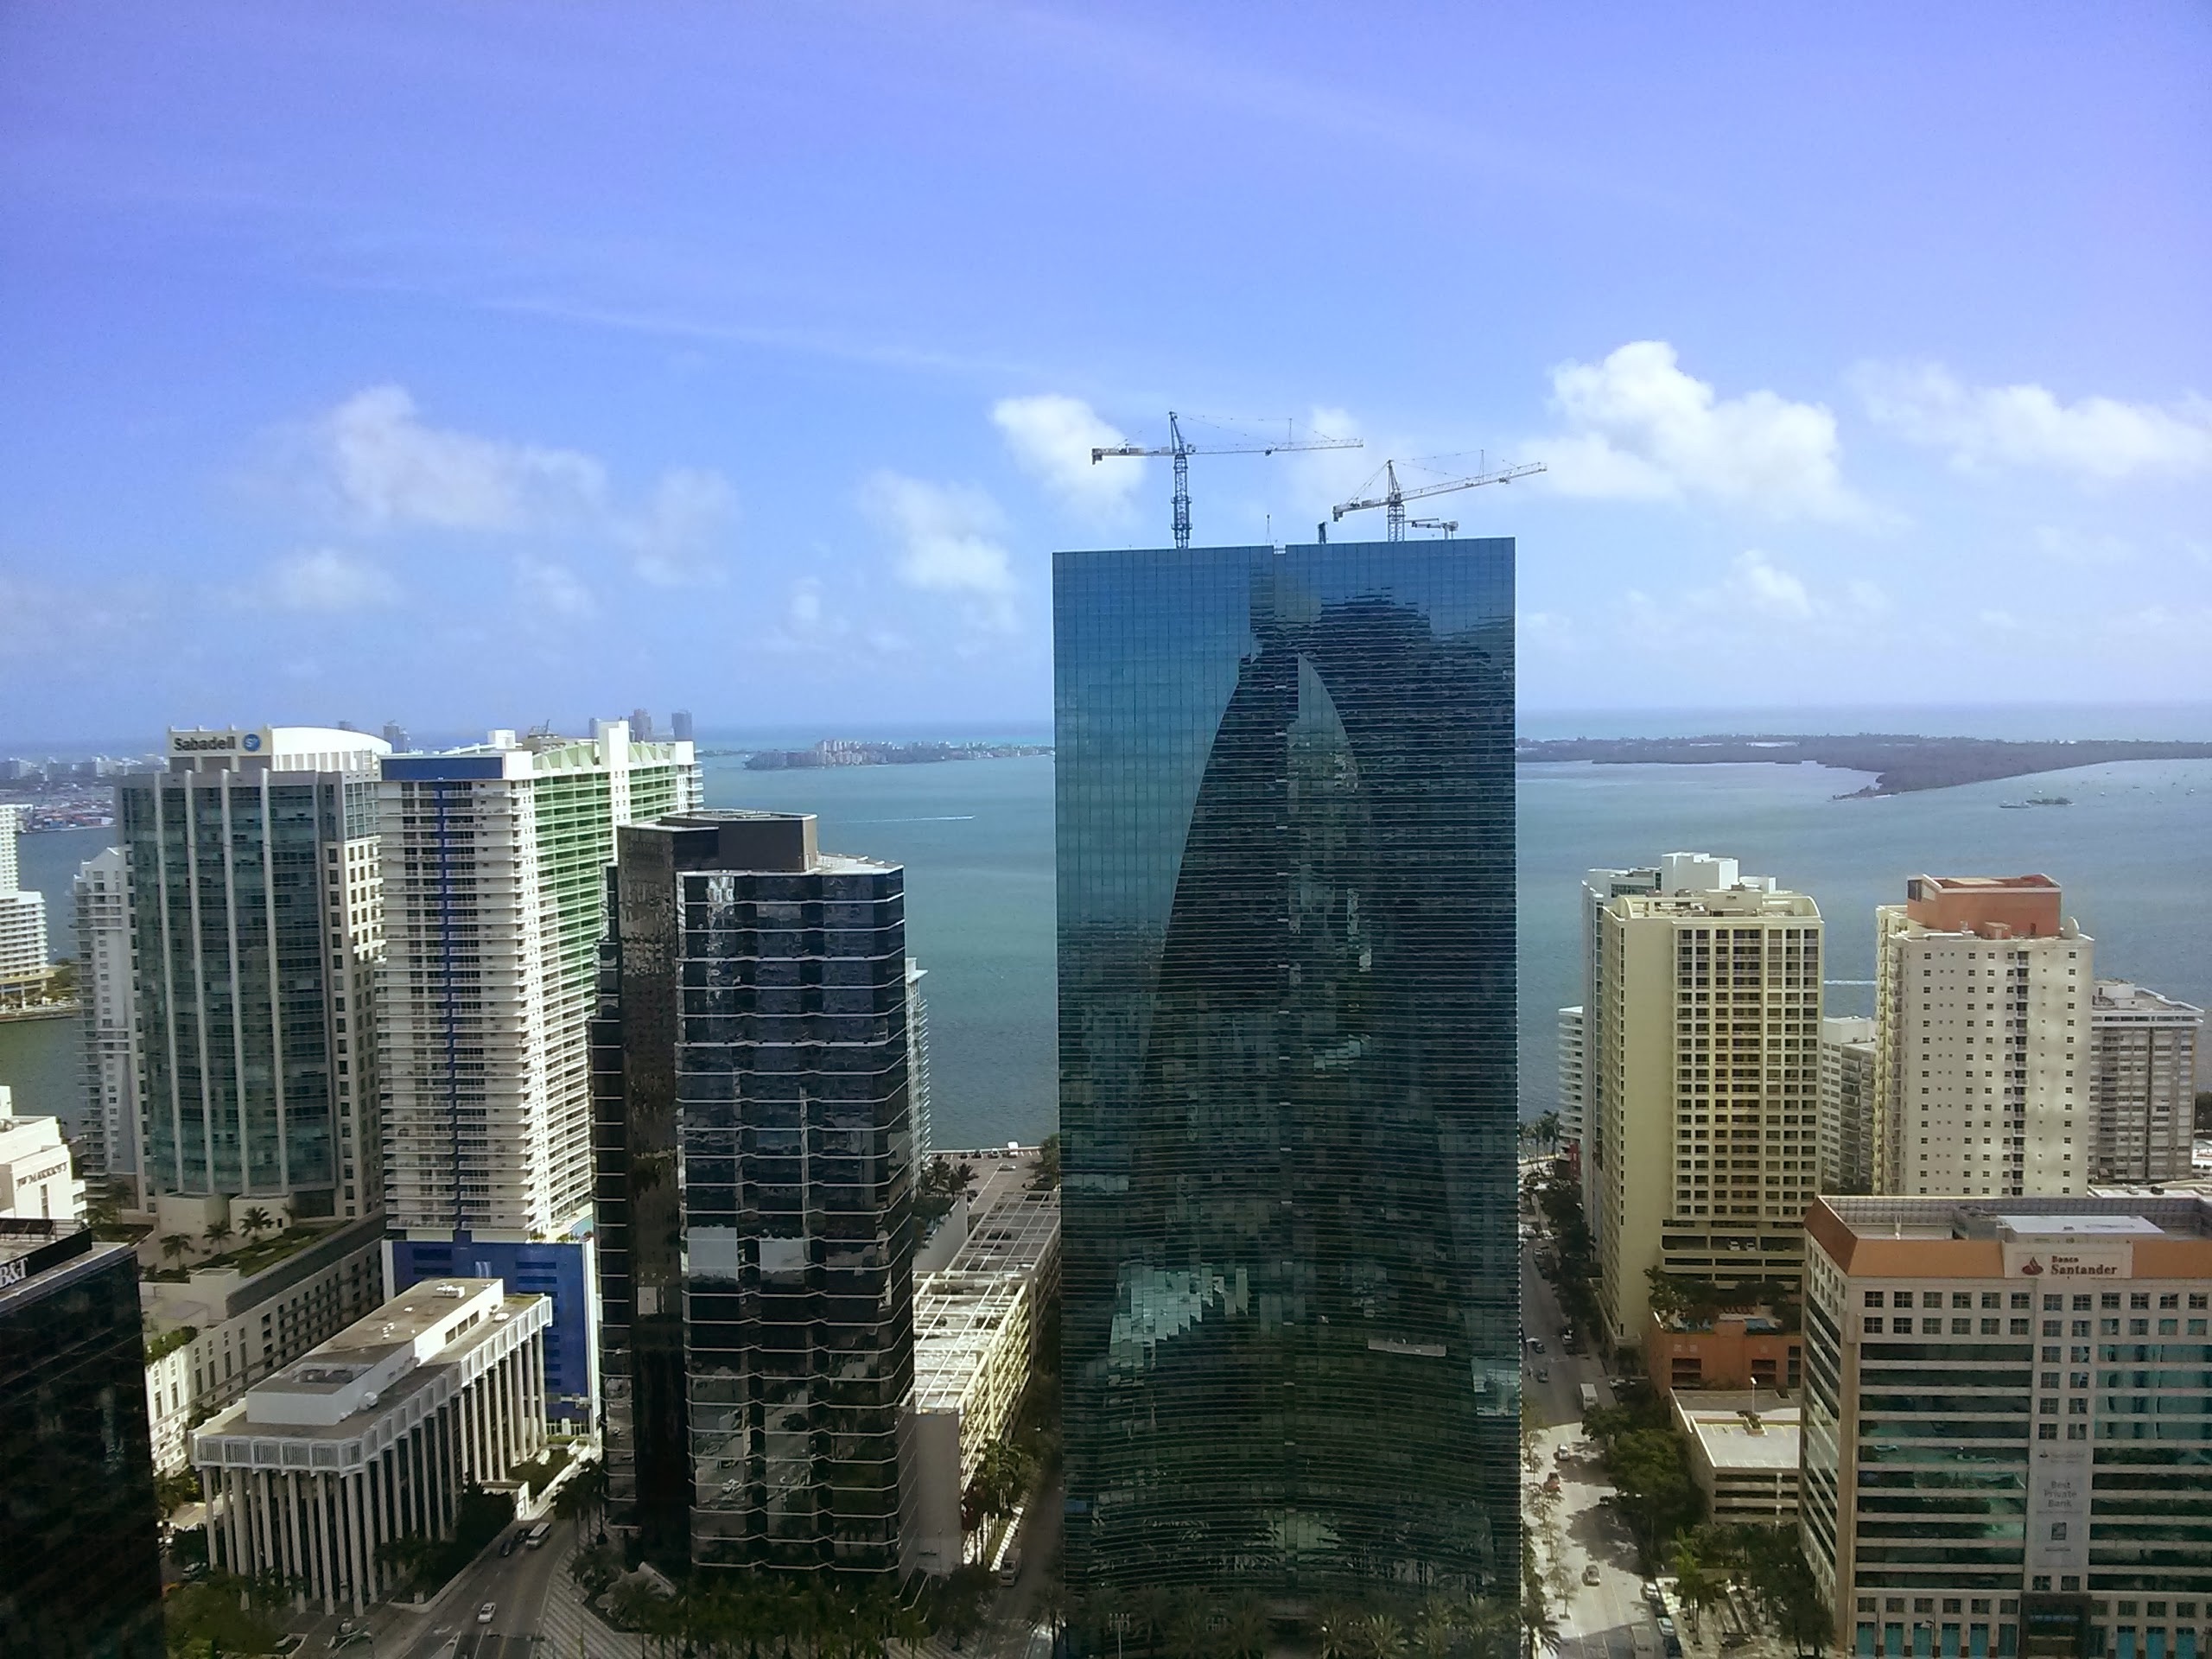
horizon, skyline, city, skyscraper, cityscape, downtown, tower, landmark, property, tower block, metropolis, condominium, urban area, residential area, human settlement, metropolitan area